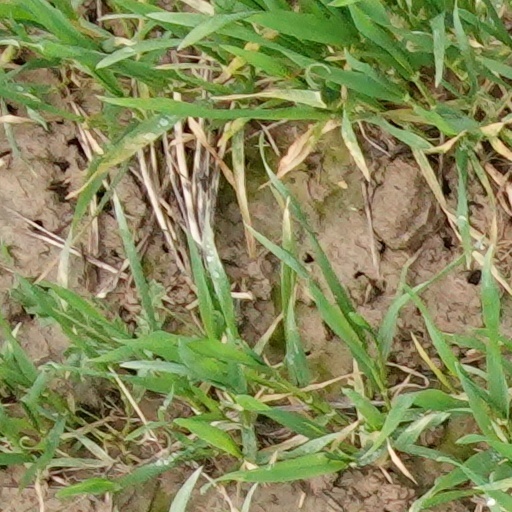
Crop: wheat